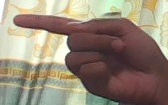
ASL sign: G